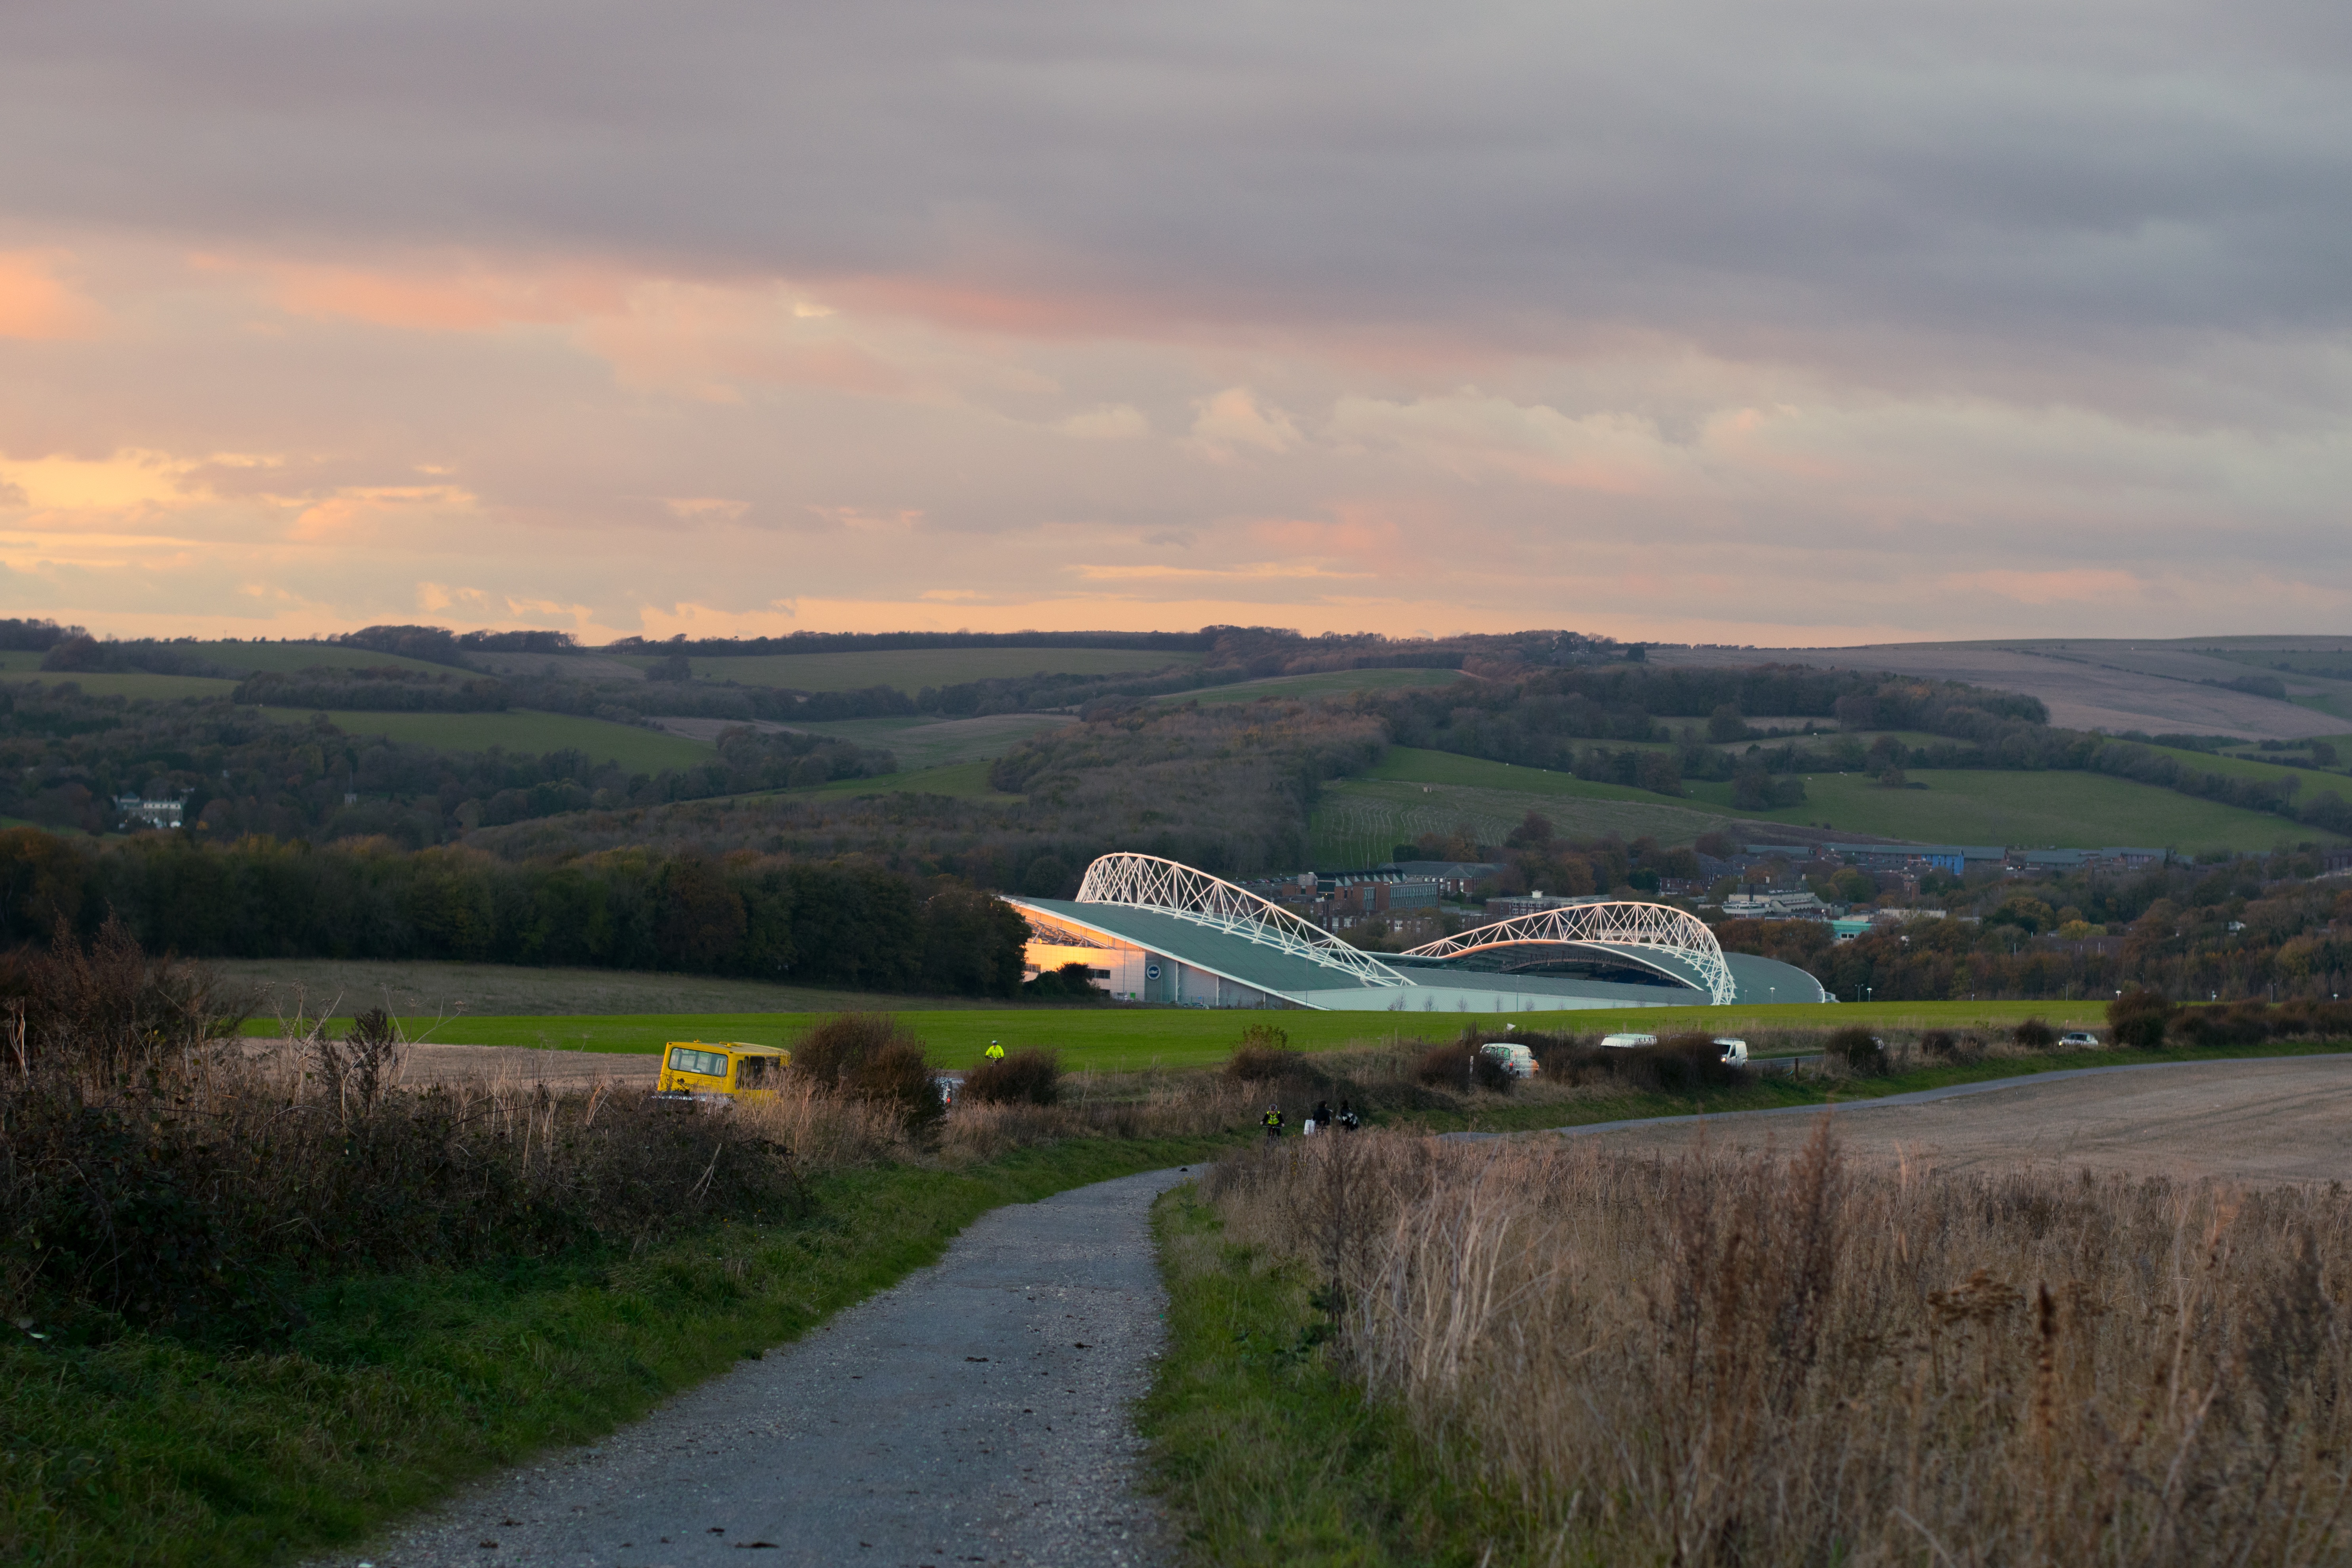
landscape, grass, horizon, cloud, morning, hill, lake, highway, river, airplane, aircraft, reflection, vehicle, flight, reservoir, infrastructure, rural area, aerial photography, atmosphere of earth